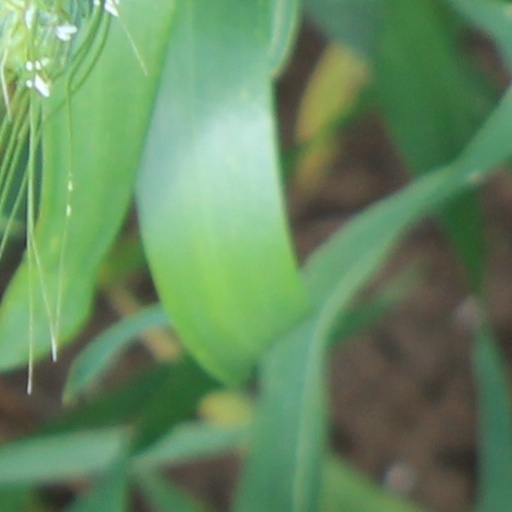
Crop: wheat